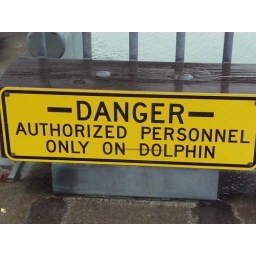
An interesting sign spotted near our cruise ship, the Holland America Veendam